Question: Please indicate a possible affordance area of the knife that can be used for holding
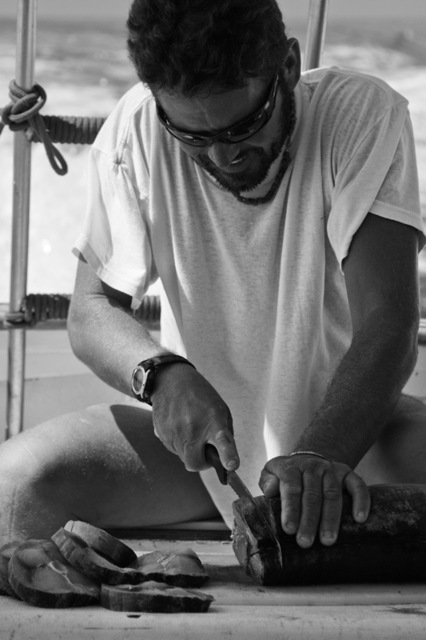
Answer: [158.421, 409.004, 233.893, 487.495]